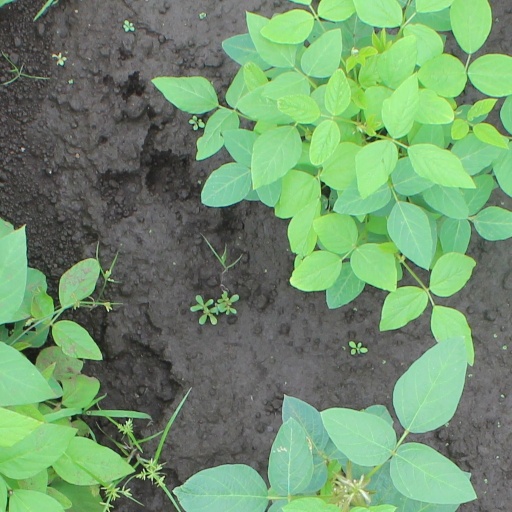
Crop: soybean